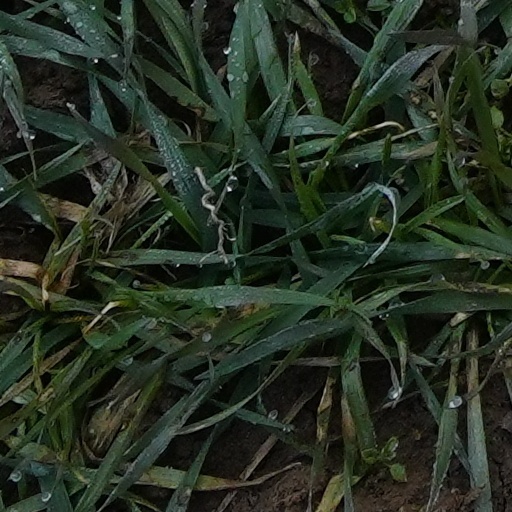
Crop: wheat